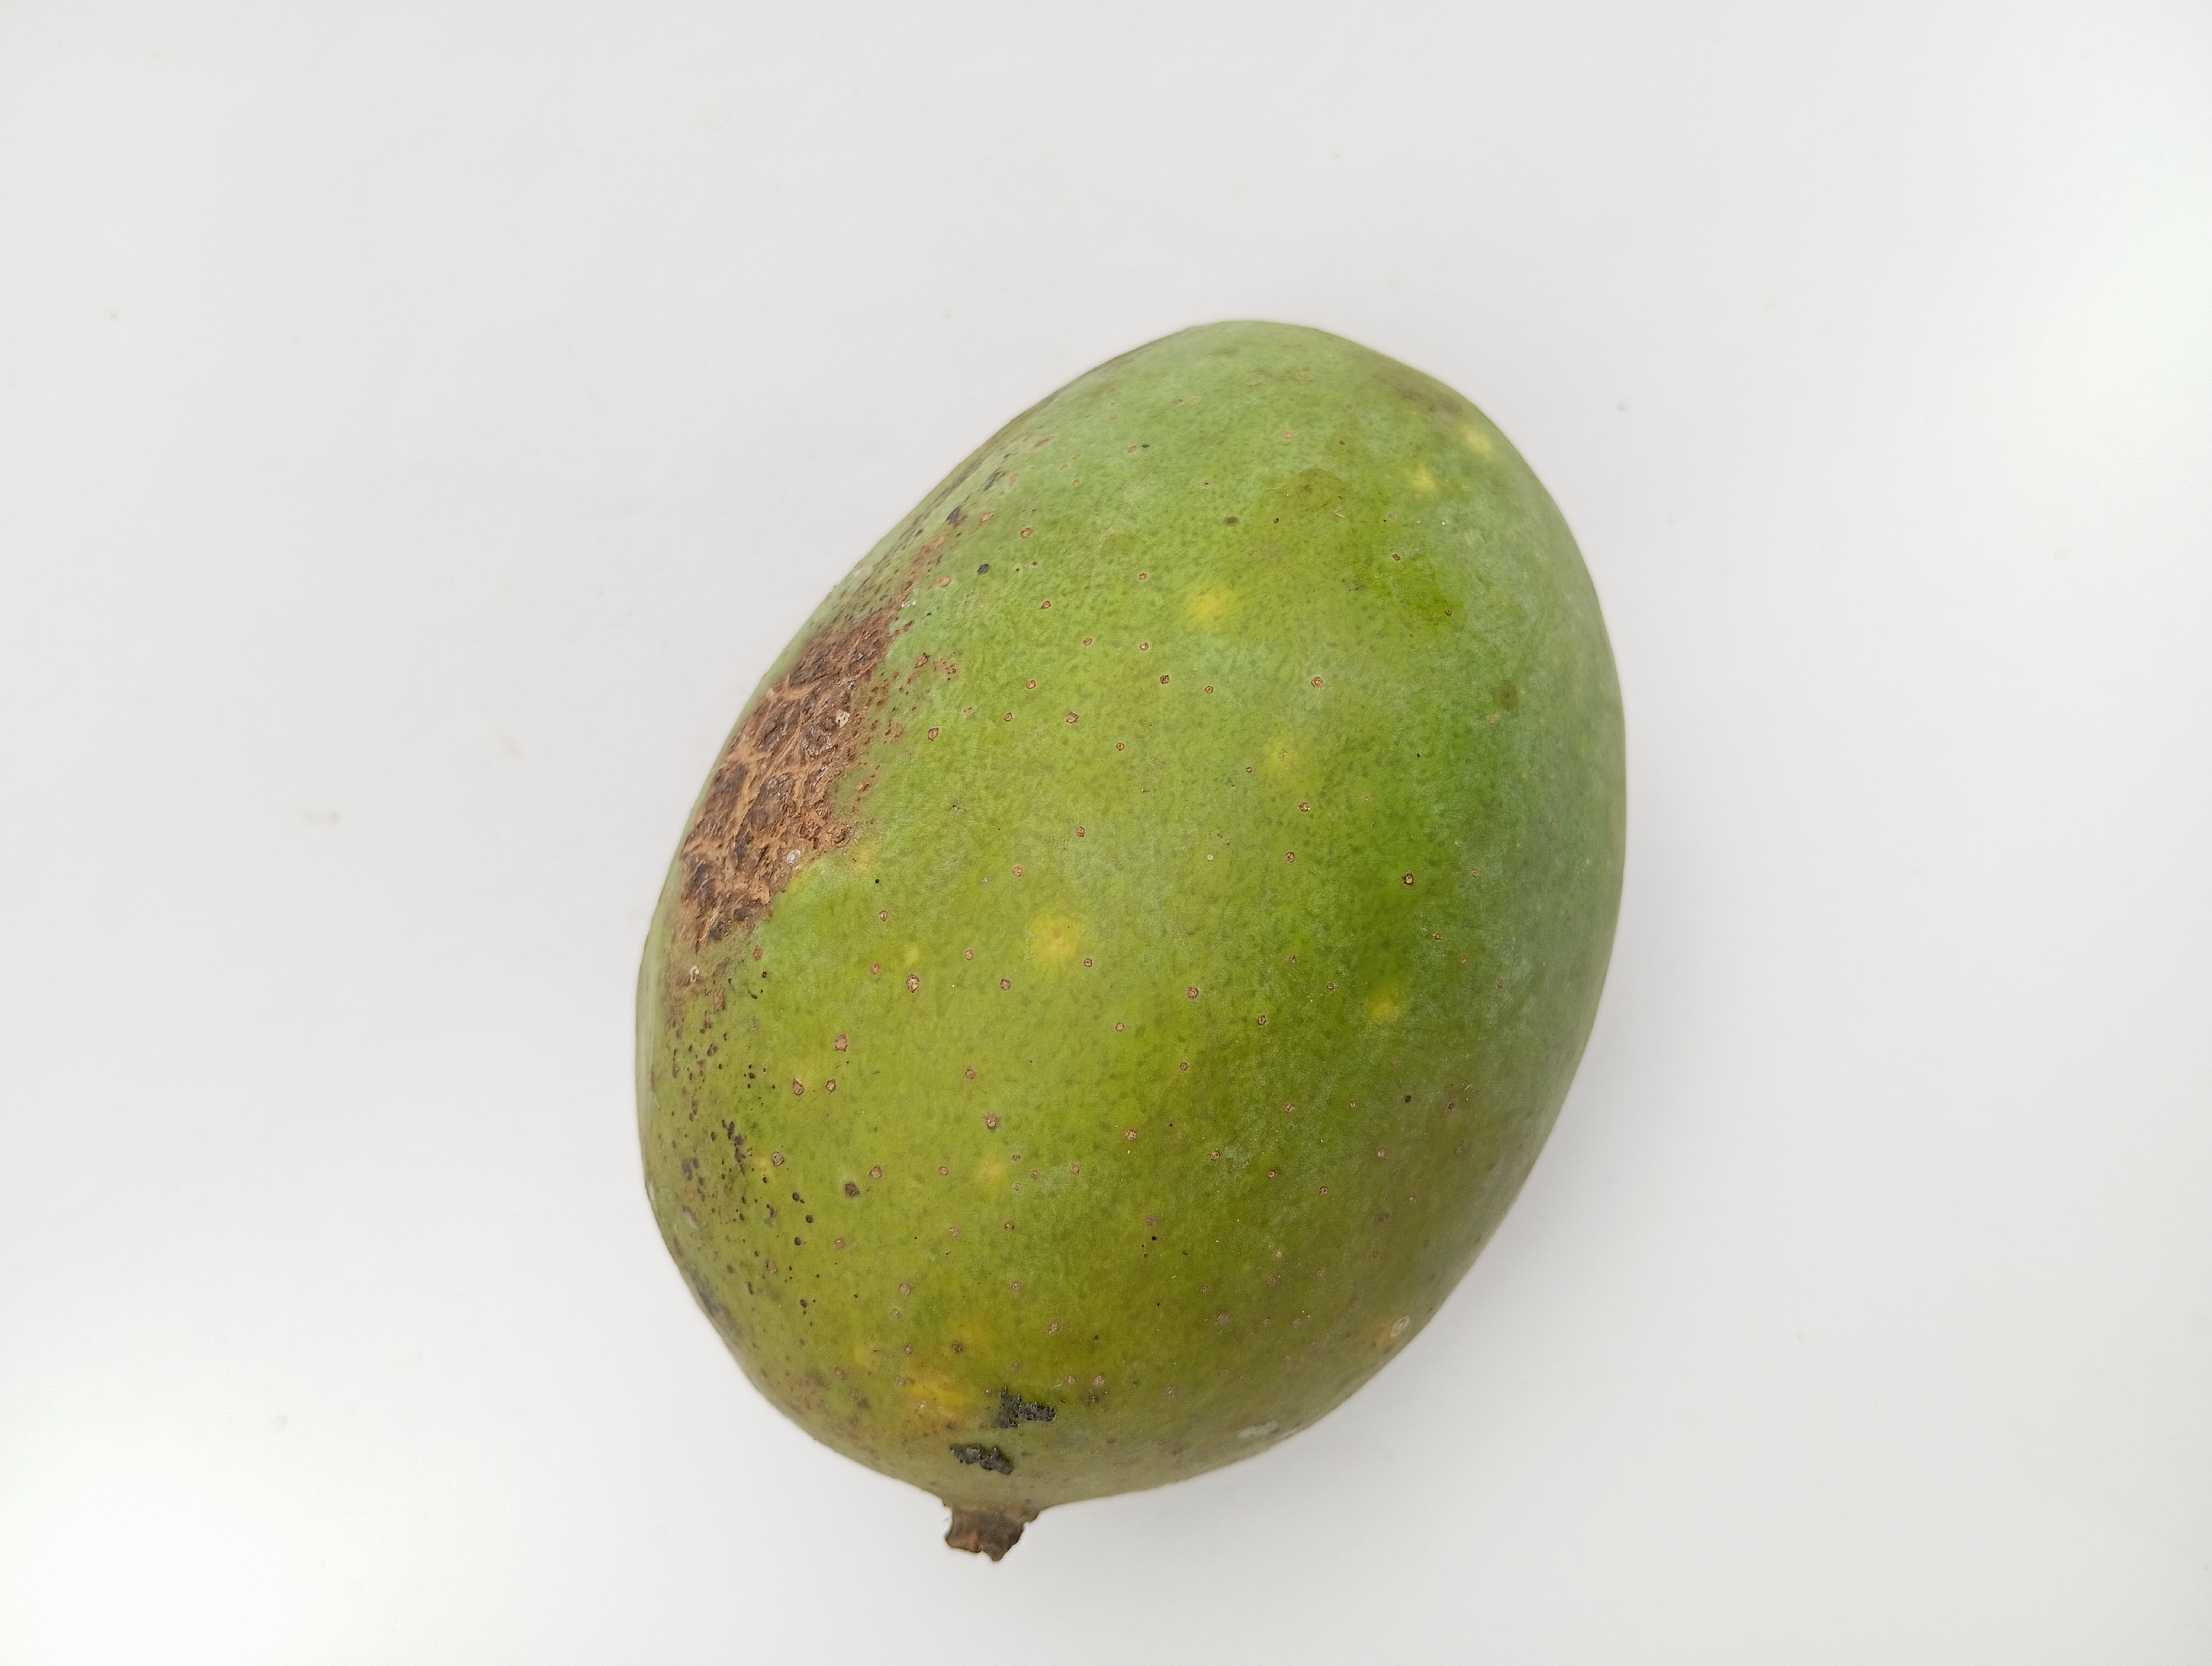
Mango variety: Langra